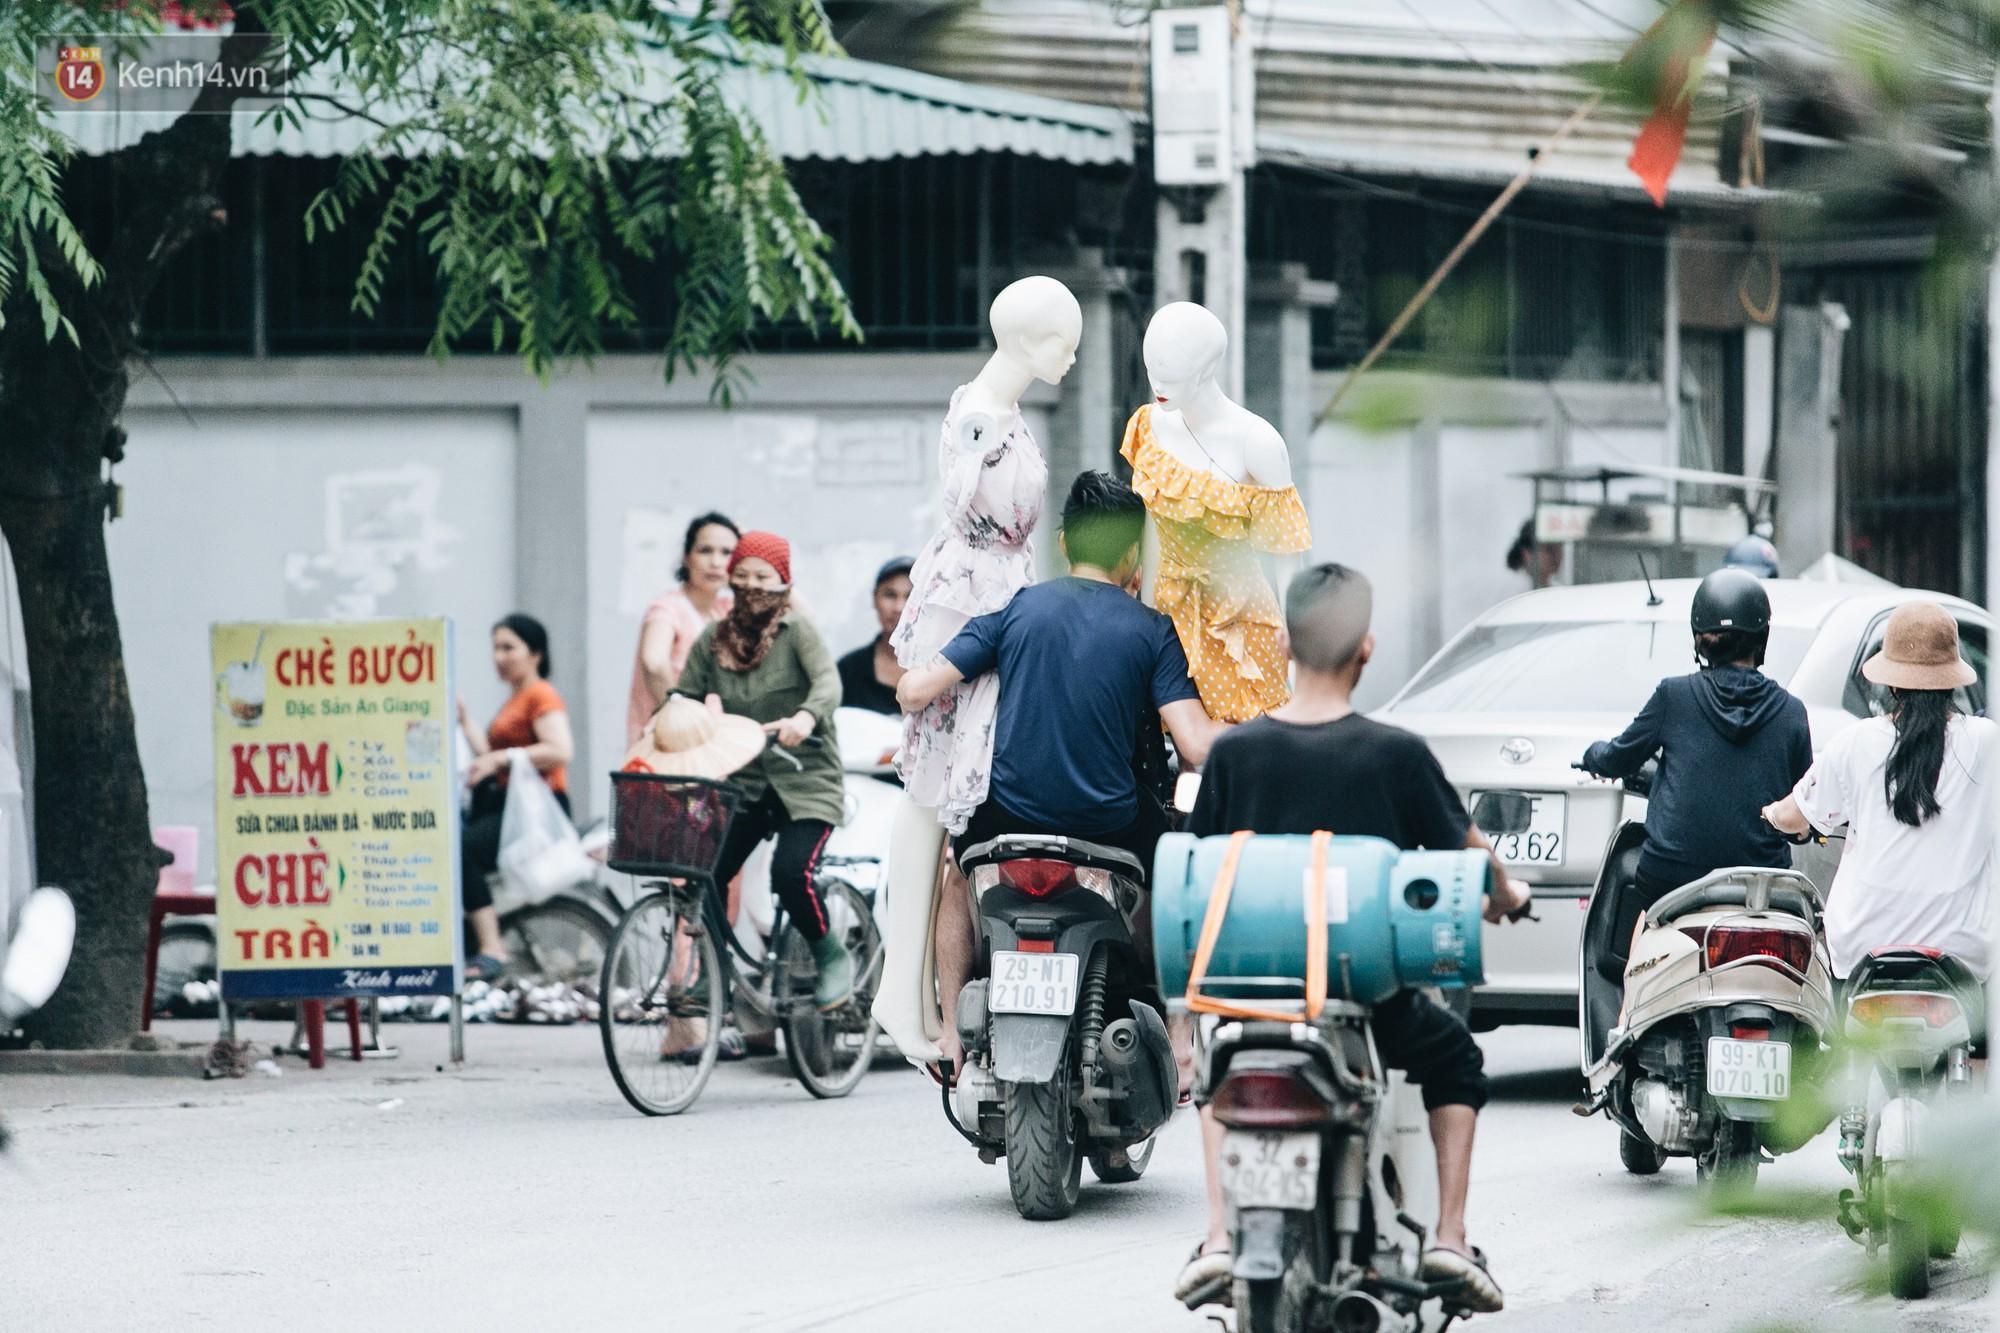
có hai cái hình nhân xuất hiện ở trên một chiếc xe máy